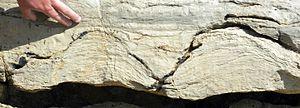
Un stromatolithe ou stromatolite est une structure laminaire souvent calcaire qui se développe en milieu aquatique peu profond, marin ou d'eau douce continentale.